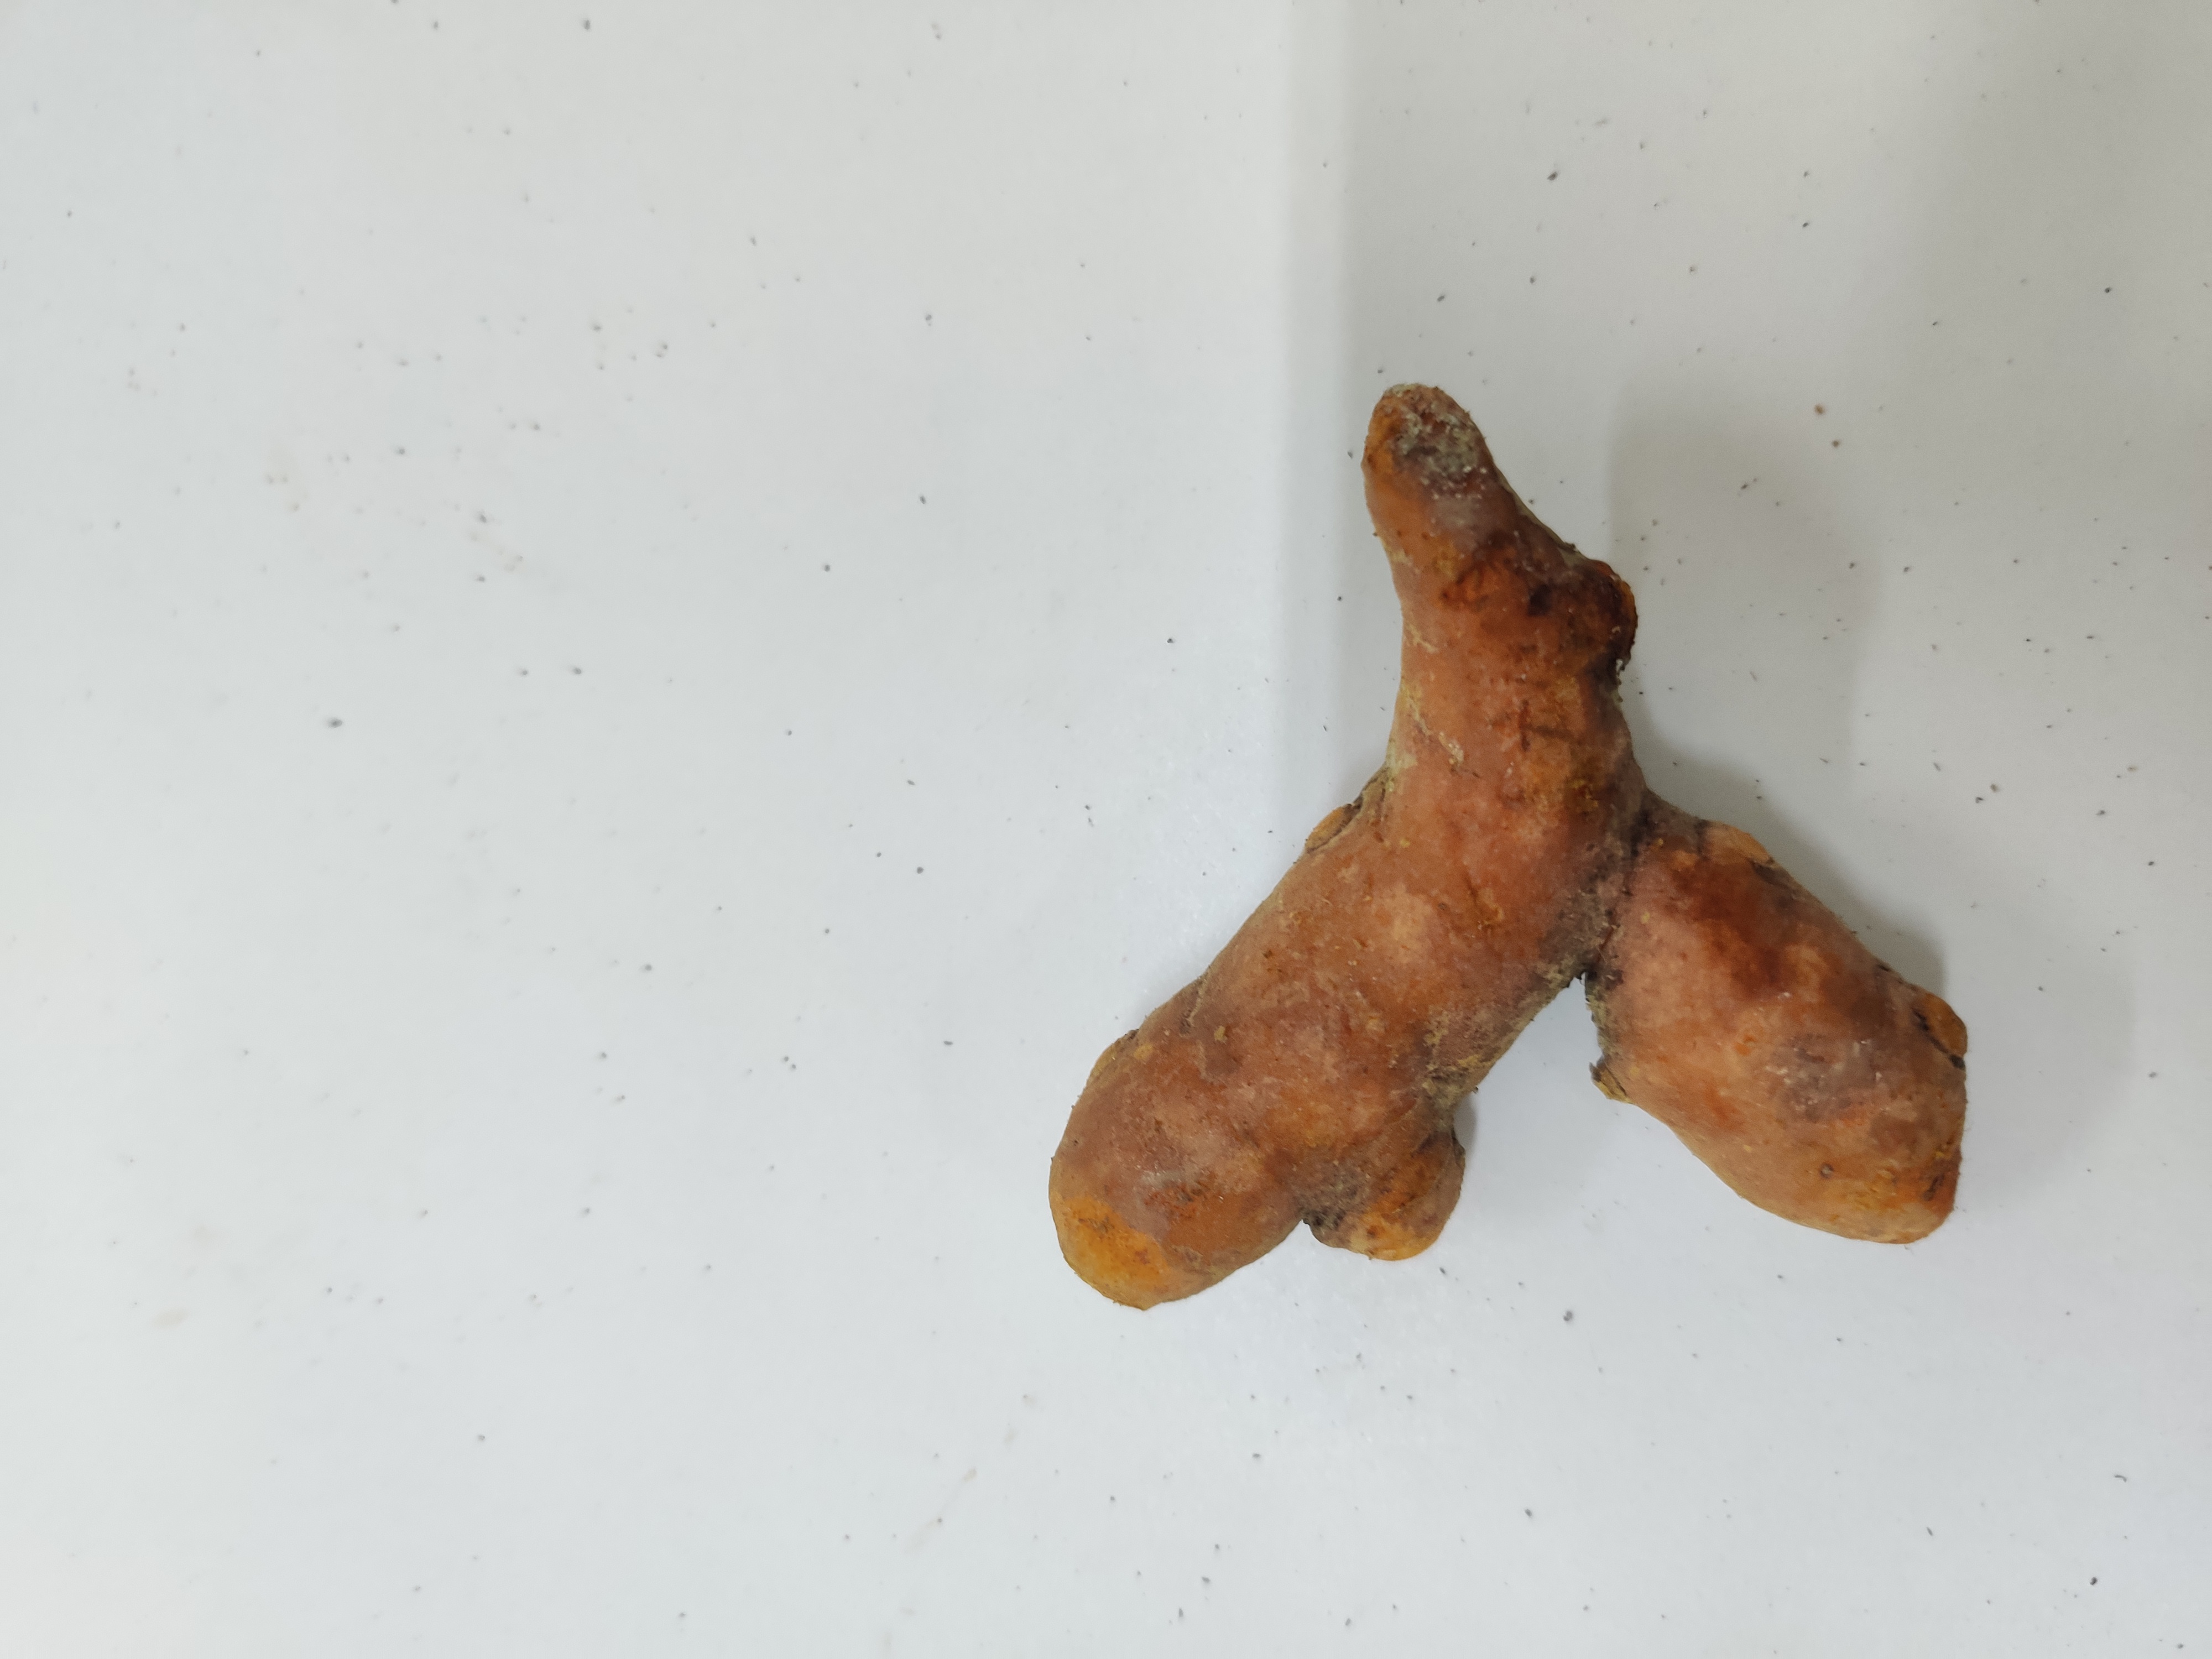
Crop: Turmeric
Condition: Fresh